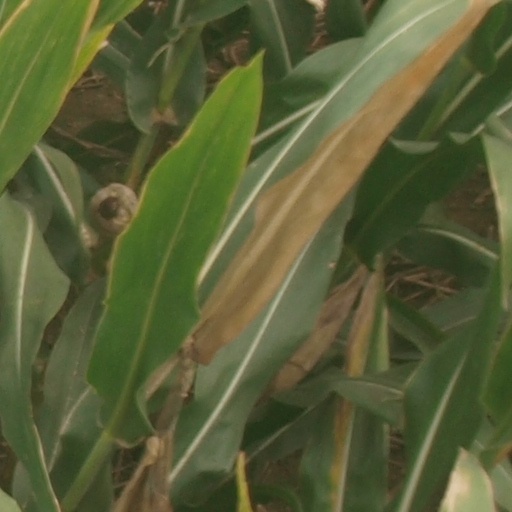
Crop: maize; corn